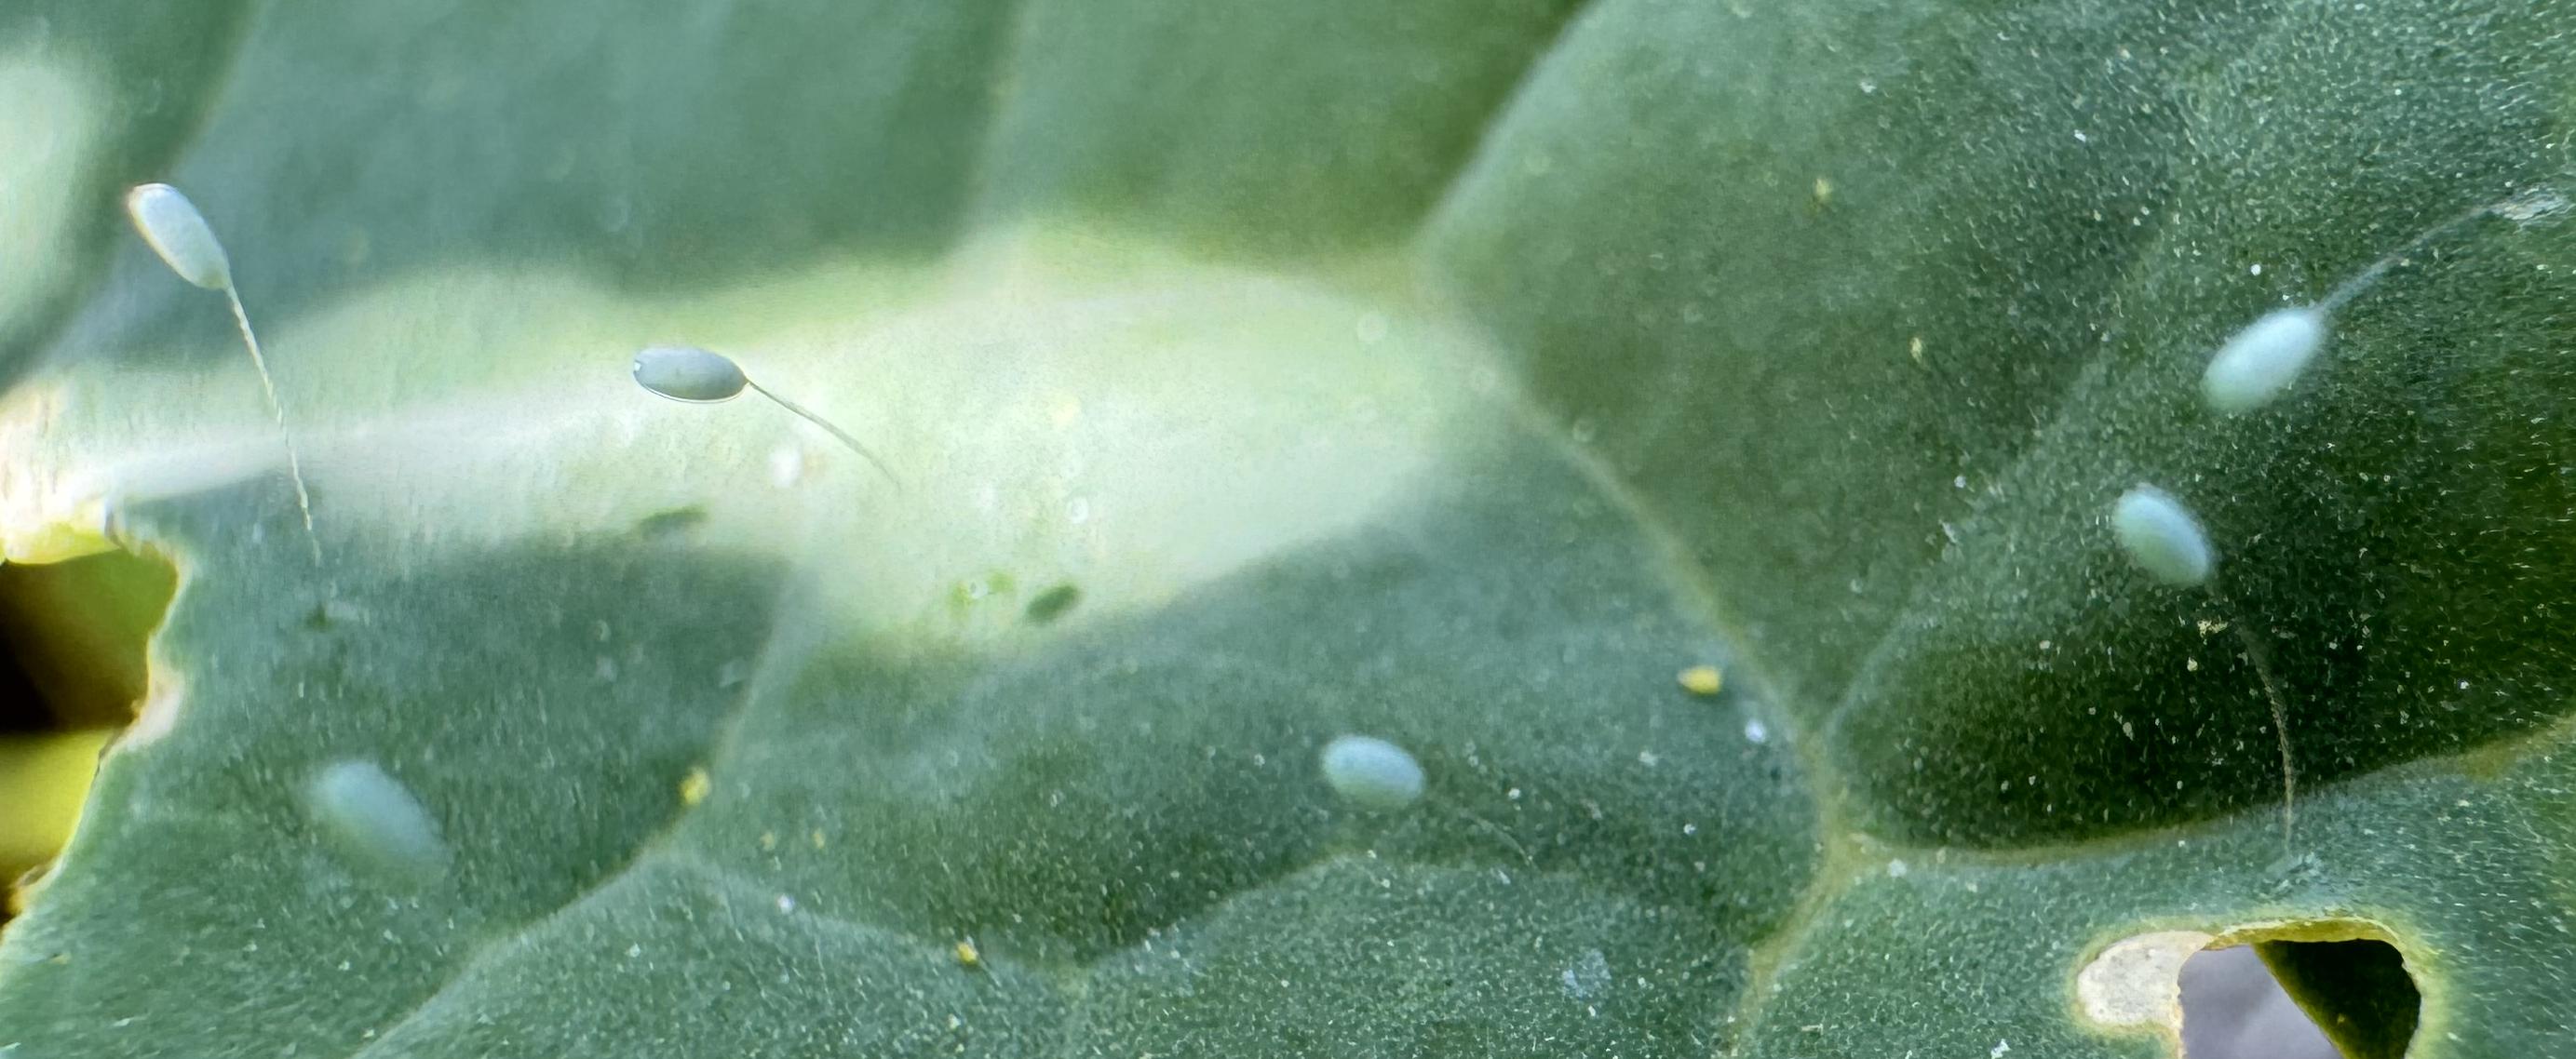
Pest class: predators